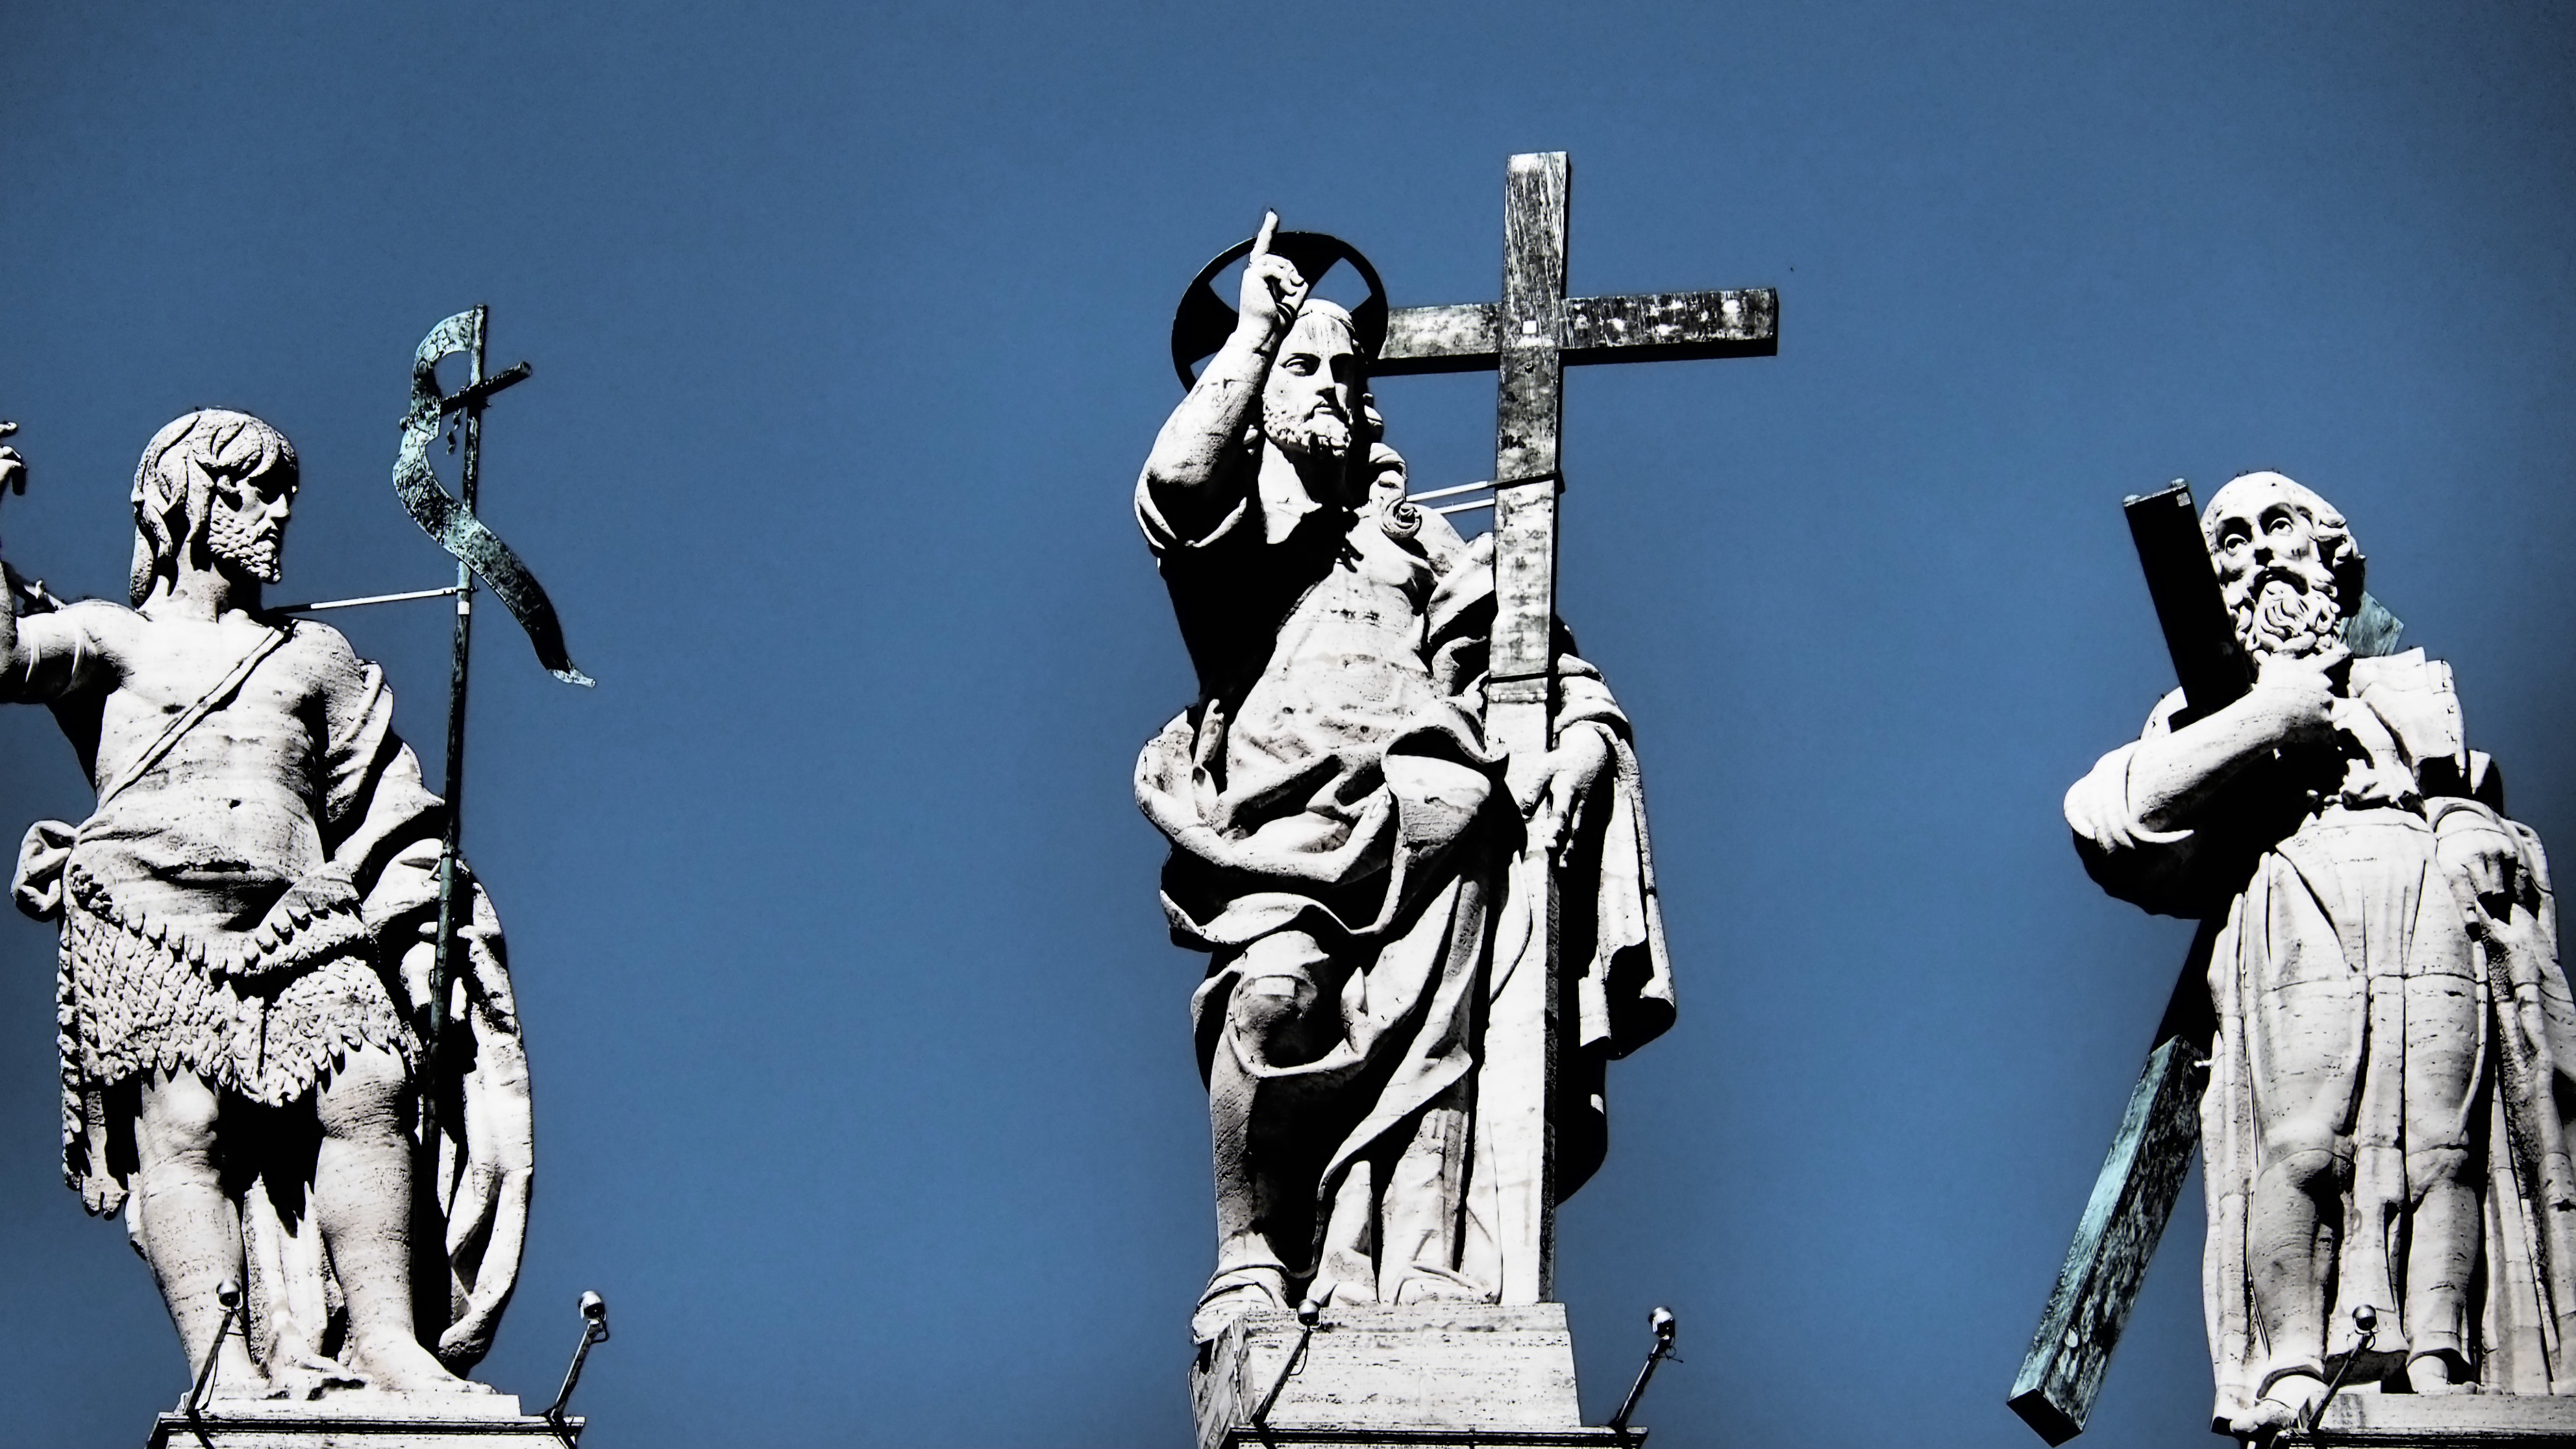
monument, statue, sculpture, art